Question: Please indicate a possible affordance area of the bench that can be used for sitting on
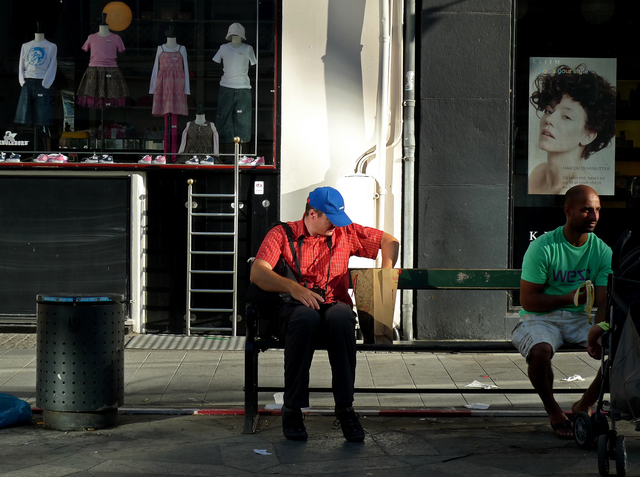
Answer: [263.5, 322, 621.5, 341]